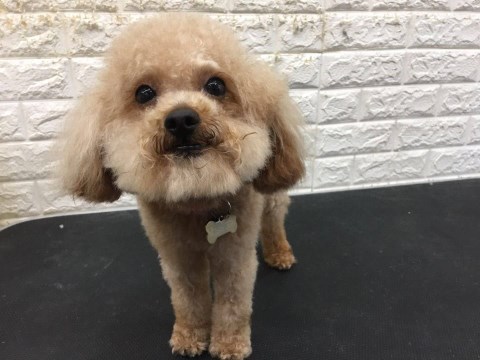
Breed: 2925-n000114-toy_poodle